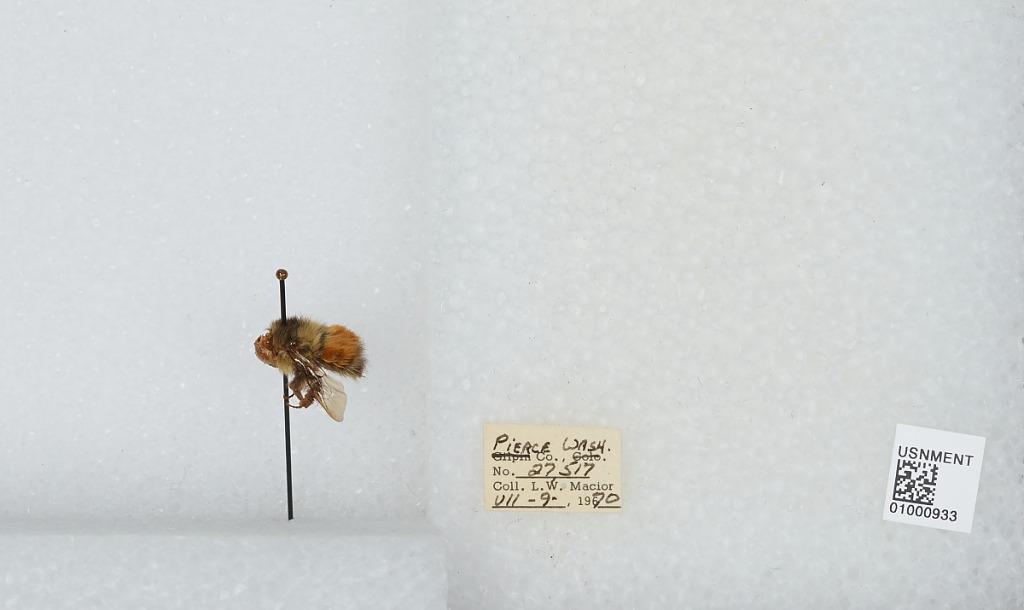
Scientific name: Bombus (Pyrobombus) melanopygus Nylander
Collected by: L. Macior
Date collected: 1970-7-9
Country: United States
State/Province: Washington
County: Pierce
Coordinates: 47.05, -122.12